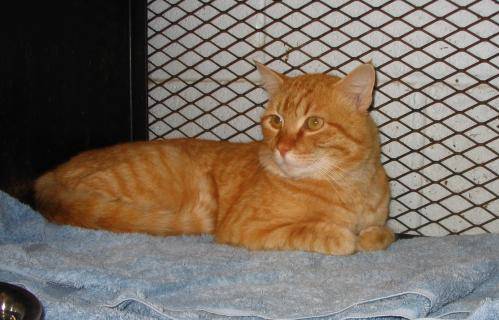
Label: cat